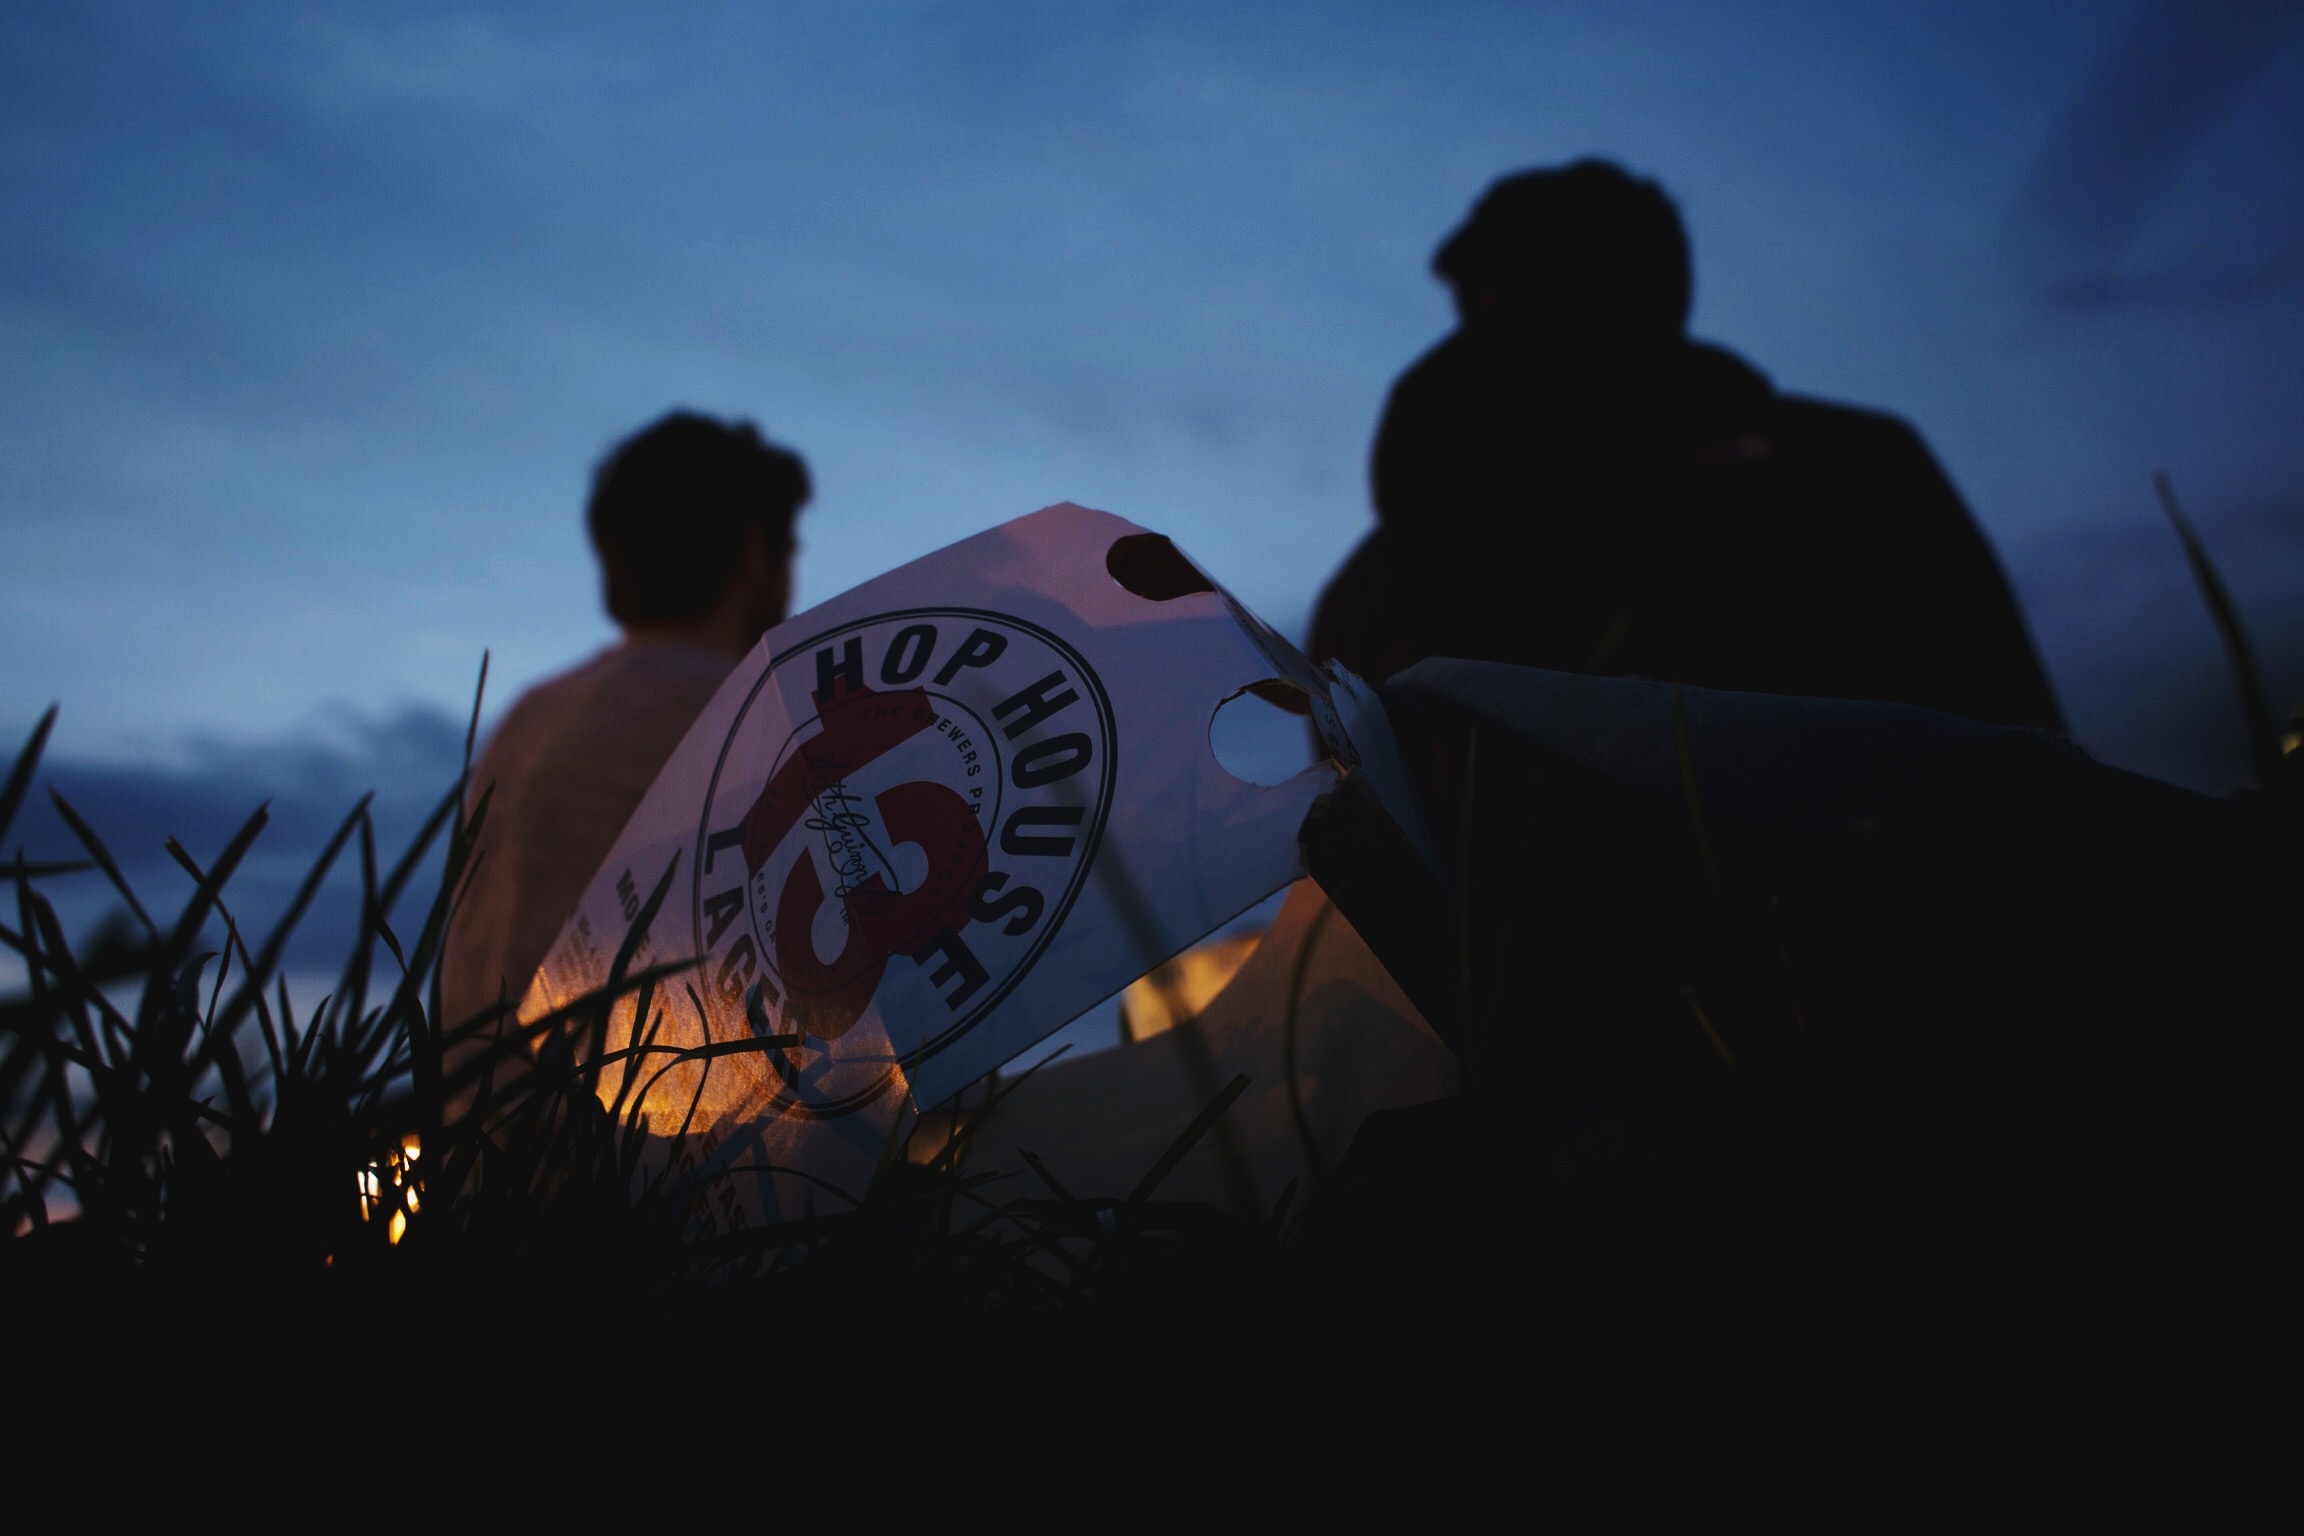
silhouette, darkness, screenshot, atmosphere of earth